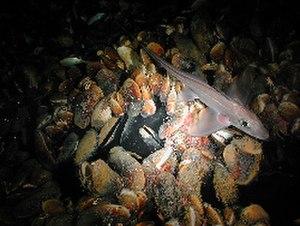
Un bassin de saumure ou lac de saumure est une étendue de saumure, plus ou moins vaste, située sur le fond d'une plaine abyssale océanique.